Beşiktaş–Fenerbahçe rivalry (football)

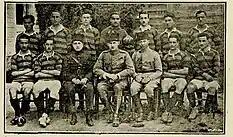
Fenerbahçe's squad in the 1921-1922 season

As of 6 December 2023, Fenerbahçe and Beşiktaş have faced each other 134 times in league matches organised since 1959. In the remaining matches in the league, Fenerbahçe won 47 times and Beşiktaş won 42 times. In 45 matches, the teams could not get the upper hand over each other. The two teams scored 157 goals in the matches played in the league. Beşiktaş and Fenerbahçe played their first professional league match on 18 March 1959, with Fenerbahçe winning the match played at İnönü Stadium 1-0.